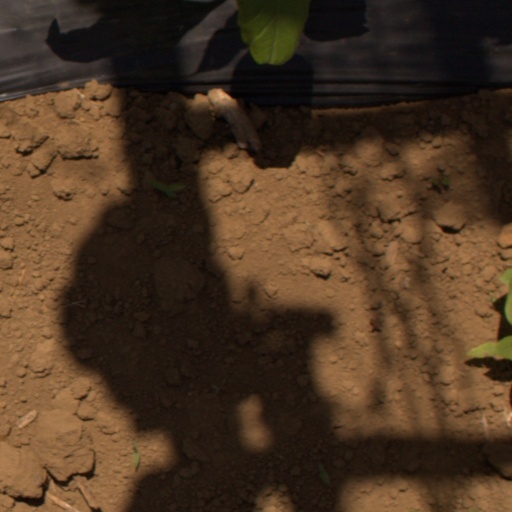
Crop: Jerusalem artichoke